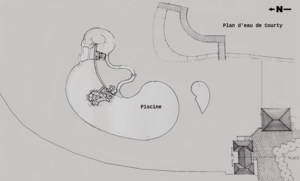
Reconstitution du deuxième plan du projet de piscine à Iloa
Iloa, aussi appelée Iloa Les rives de Thiers, est une base de plein air et de loisirs située à Thiers dans le département du Puy-de-Dôme en région Auvergne-Rhône-Alpes. Elle est l'une des 12 bases de plein air et de loisirs de l'ancienne région Auvergne. Avec une superficie de plus de 70 hectares, elle fait partie des plus grandes bases de loisirs de la région Auvergne-Rhône-Alpes.